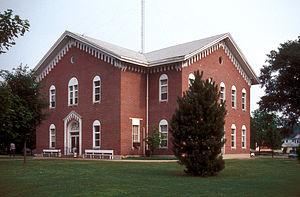
Le comté de Macon est un comté des États-Unis, situé dans l'État du Missouri.